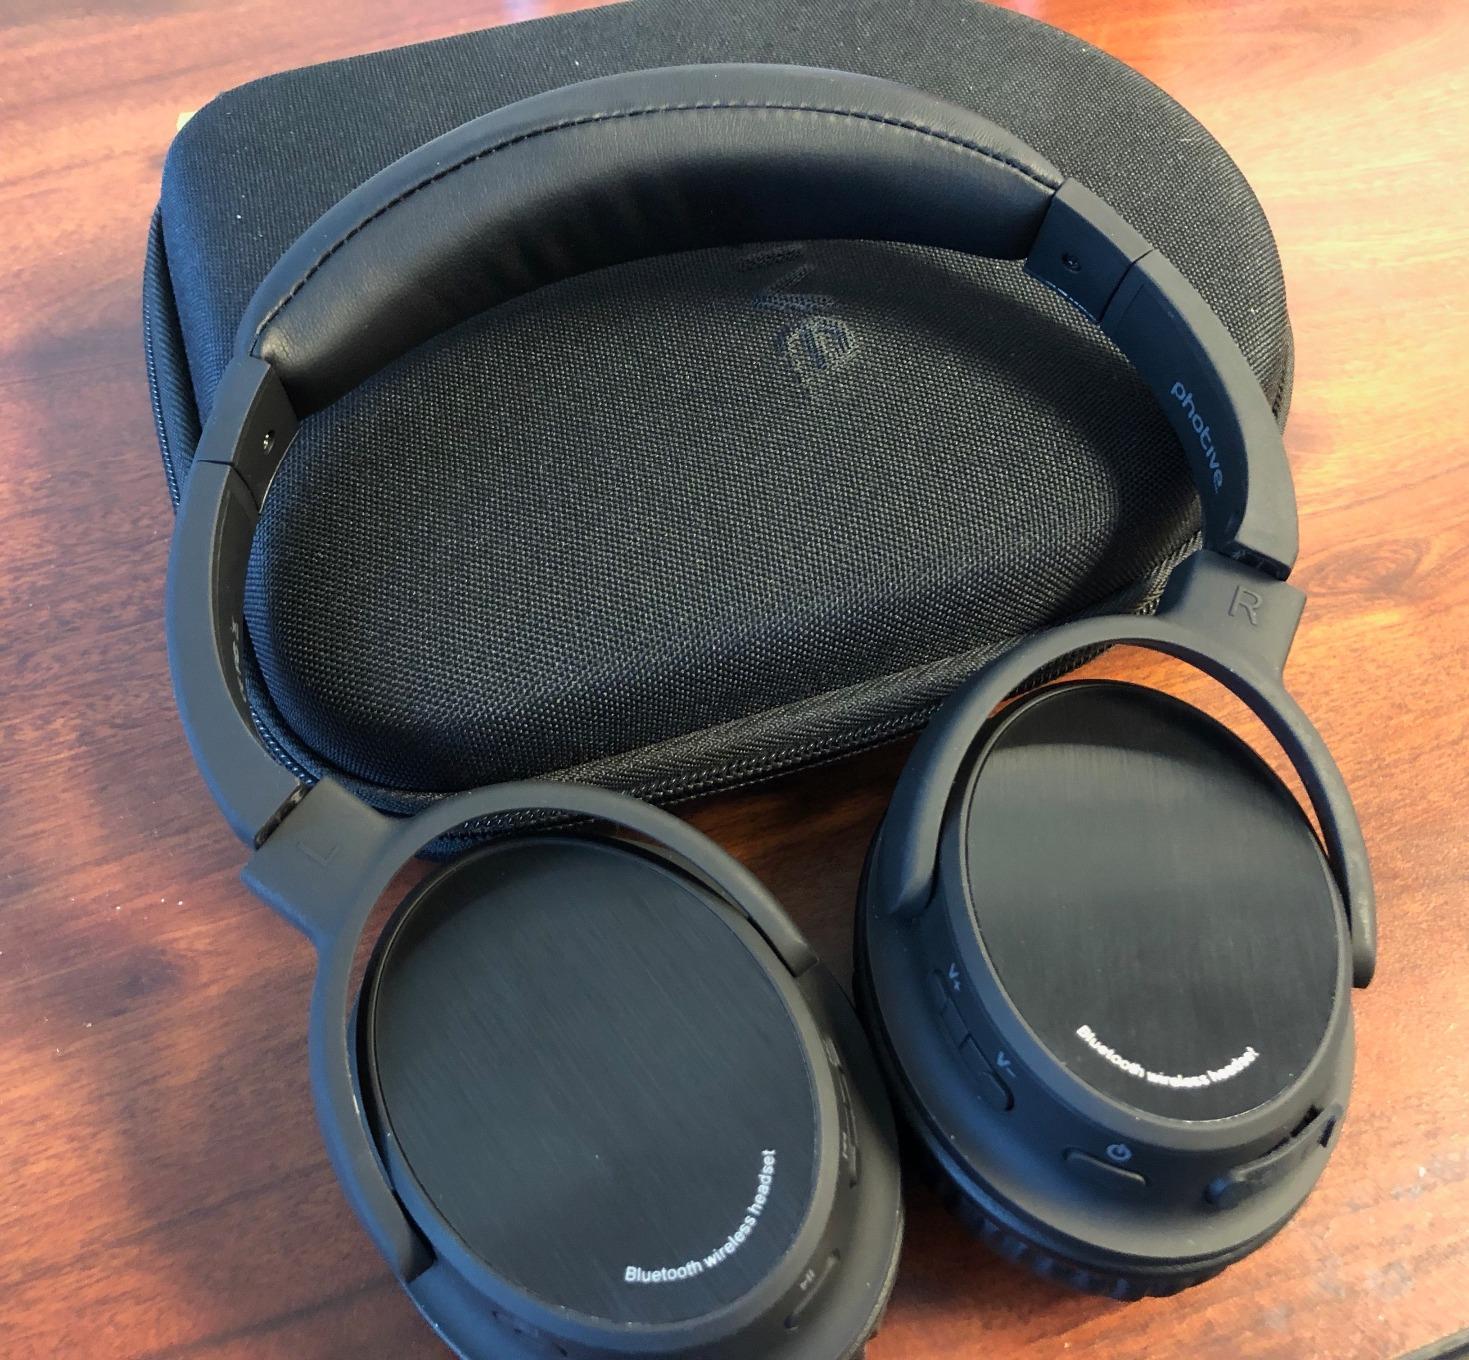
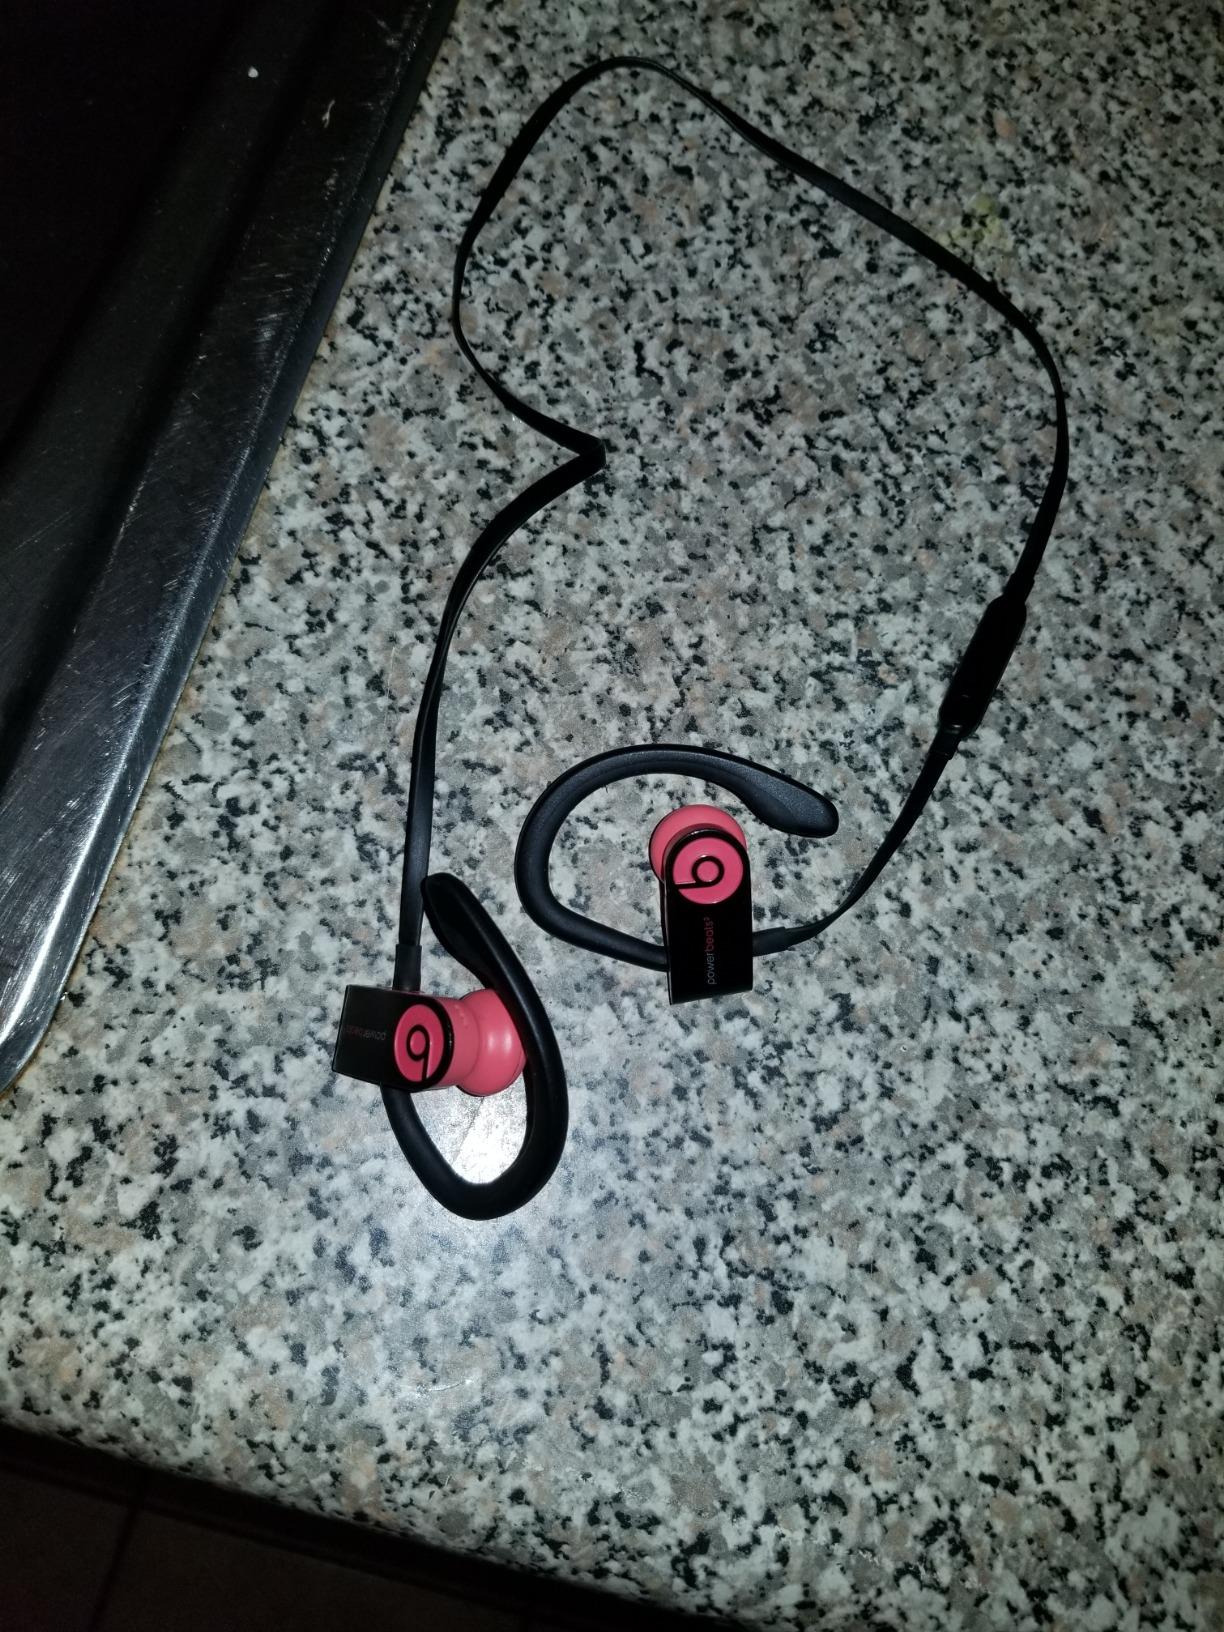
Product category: headphones
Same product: no